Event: Nepal Earthquake
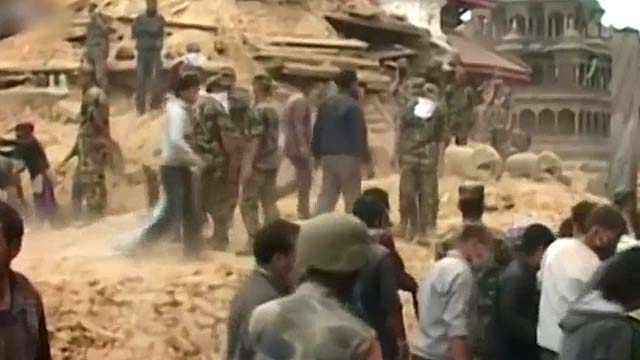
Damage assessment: damage